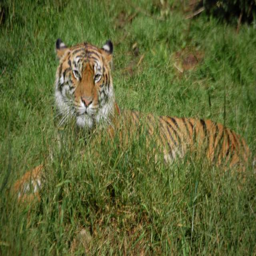
animal - in the grass , looking at me